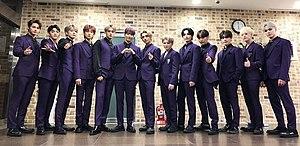
Seventeen est un boys band sud-coréen formé par Pledis Entertainment. Le groupe est composé de treize membres : S.Coups, Jeonghan, Joshua, Jun, Hoshi, Wonwoo, Woozi, DK, Mingyu, The8, Seungkwan, Vernon et Dino. Le groupe est aussi séparé en trois unités différentes pour mettre en valeur leurs domaines de spécialisation: l'unité hip-hop l'unité vocale et l'unité de performance.